Poles in the United Kingdom

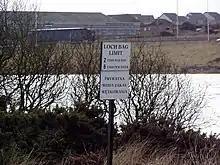
Bilingual sign in Scotland: the English text tells fishers of limits, while the Polish text says "Private water, no fishing."

In December 1990, when Lech Wałęsa became the first non-Communist president of Poland since the war, the ceremonial insignia of the Polish Republic, including the original text of the Polish 1935 constitution were handed over to him in Warsaw by the last "President" of the London-based government-in-exile, Ryszard Kaczorowski. This act symbolized the legitimate transfer of independent Poland's seals of office and put an end to the political opposition that, for half a century, had both dogged and been the bedrock of the Polish diaspora in the United Kingdom. Arguably a majority of Polish people had fought hard to combat communism, and for their right to democratic liberties. While an increasingly frail and diminishing group upheld the existence of the "Zamek" – "Citadel" shorthand for the Polish National Council as the "virtual opposition" to the communist regime in Poland it held little sway with the Polish diaspora in the UK. Instead, London came to be seen as an important centre for fostering business and cultural relations with contemporary Poland.